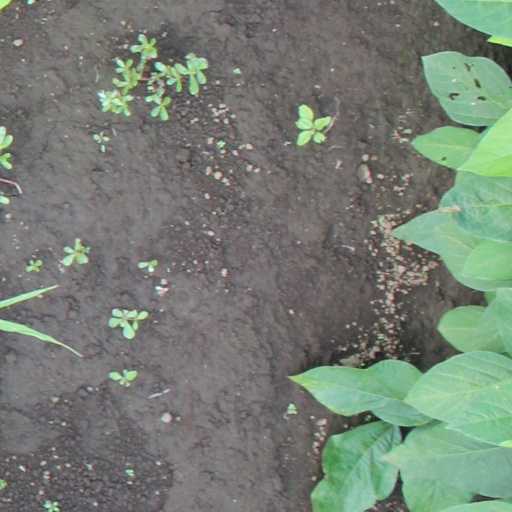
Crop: soybean